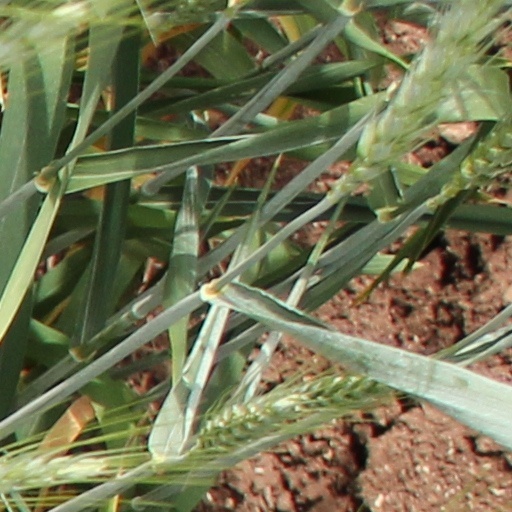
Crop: wheat